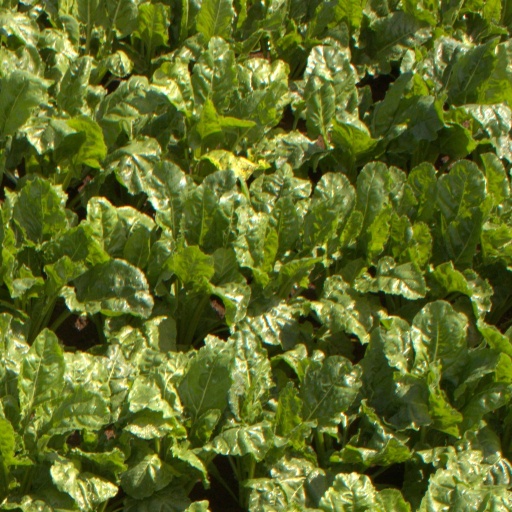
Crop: sugar beet